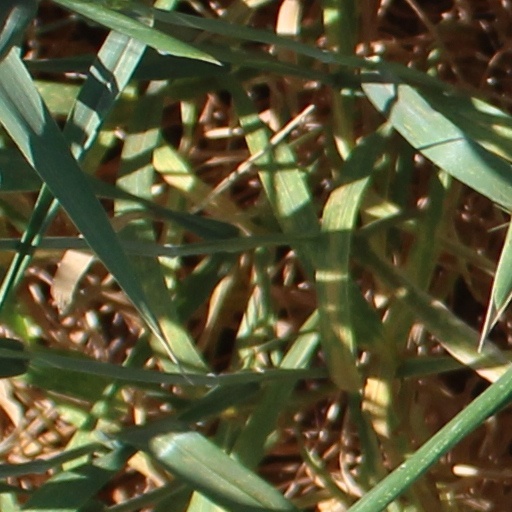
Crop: wheat